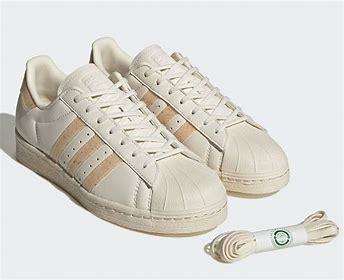
Brand: Adidas
Model: Superstar 82